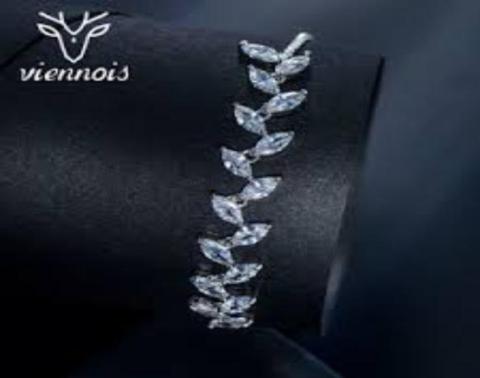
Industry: Clothes